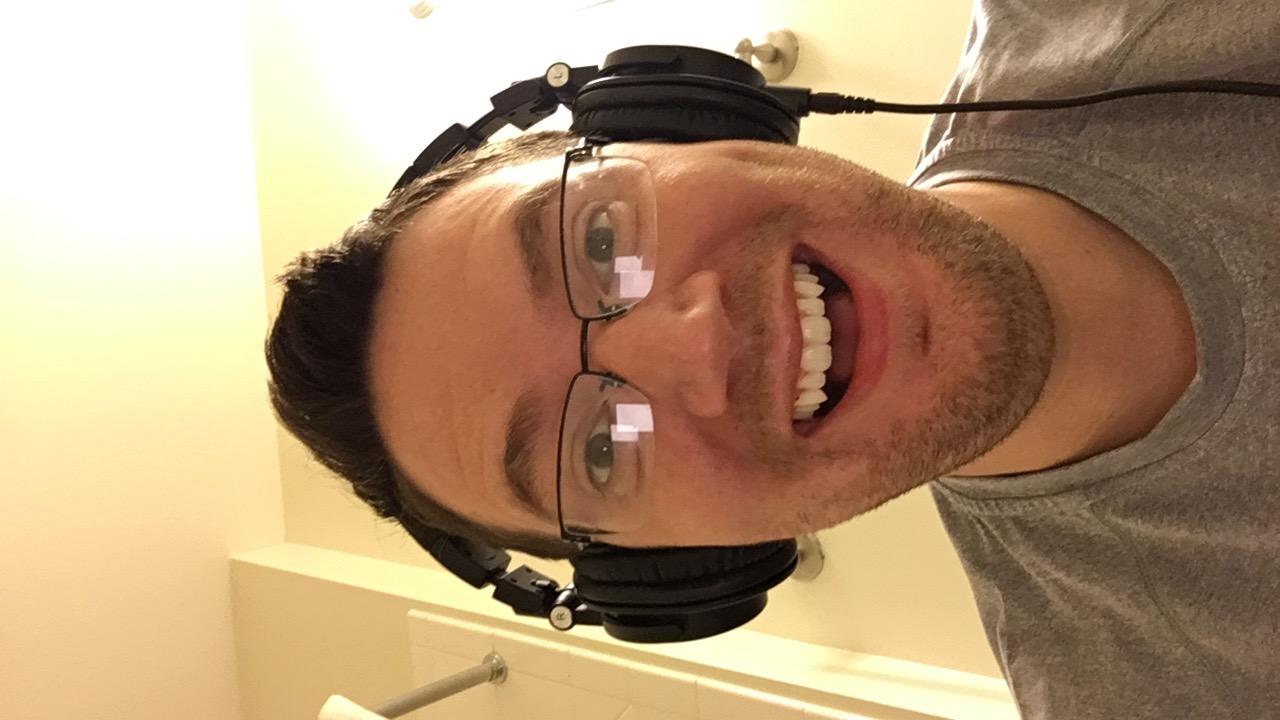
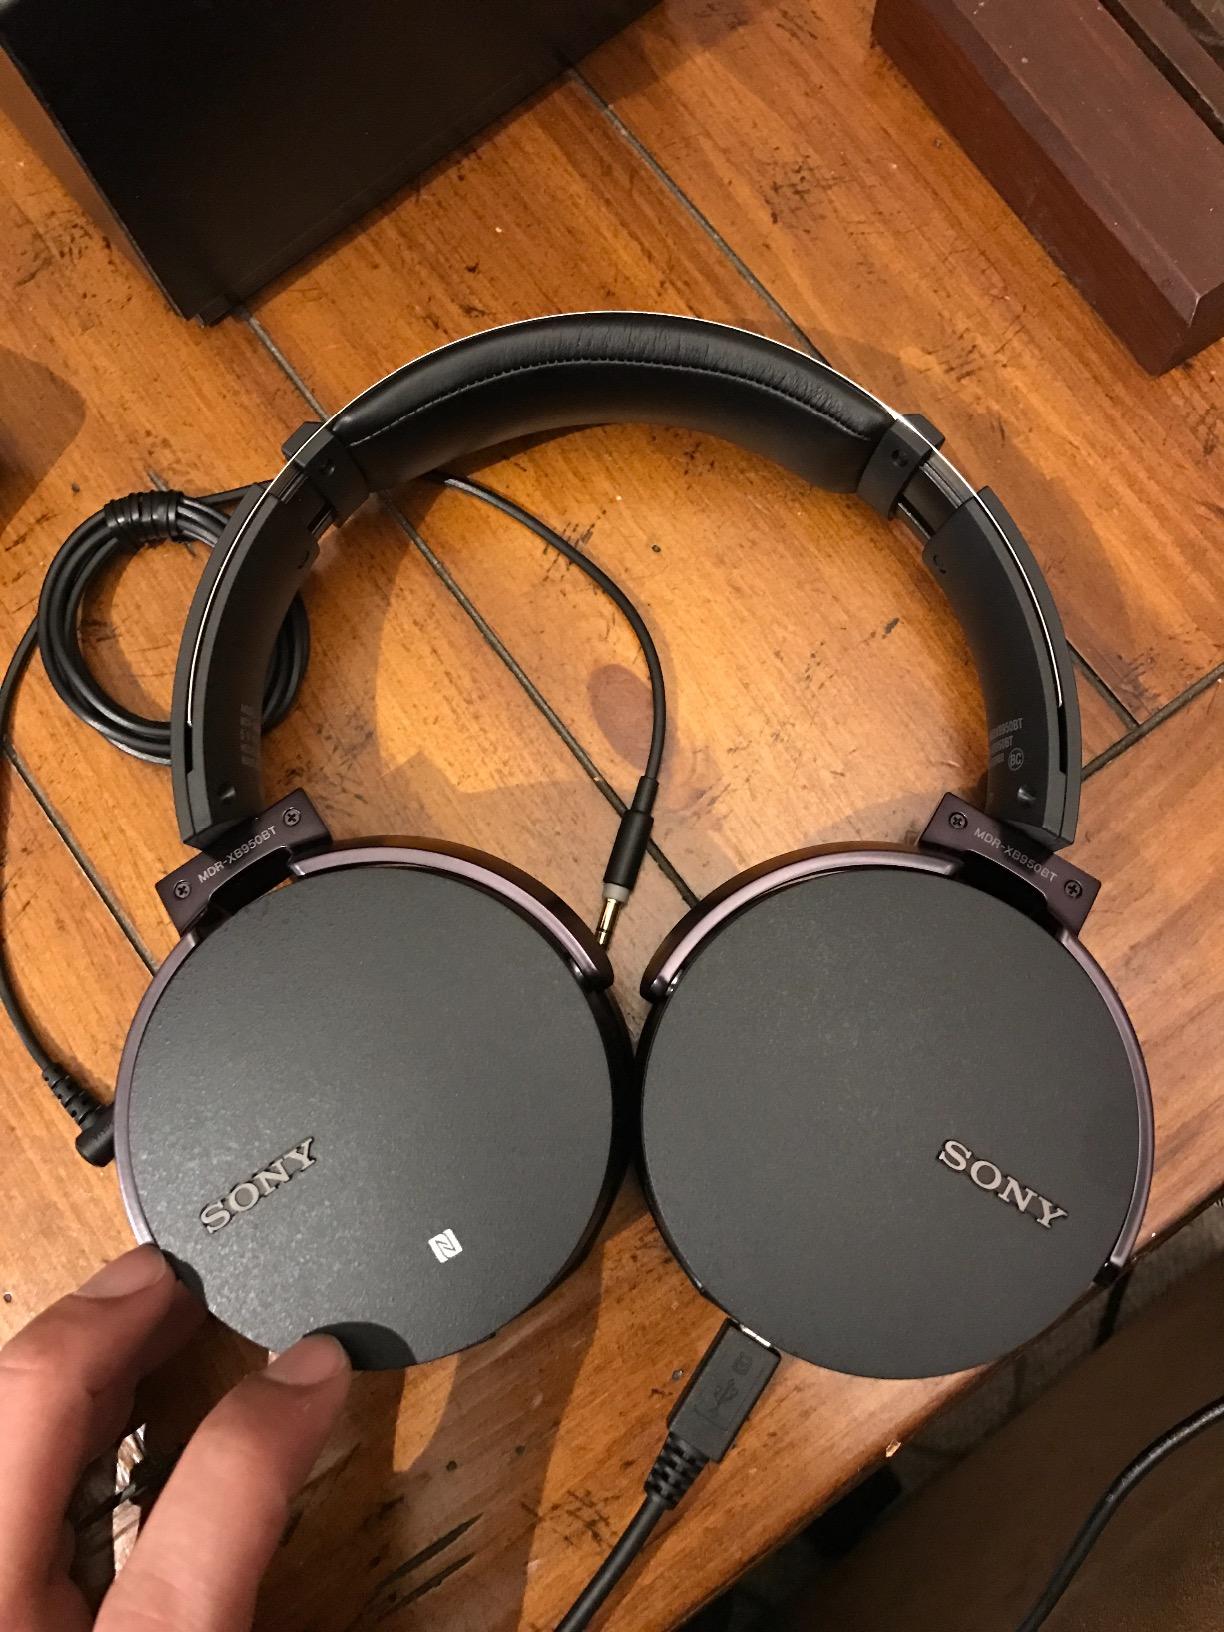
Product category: headphones
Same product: no